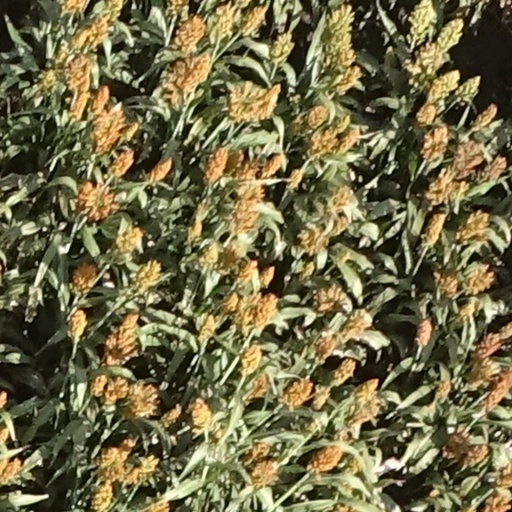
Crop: sorghum